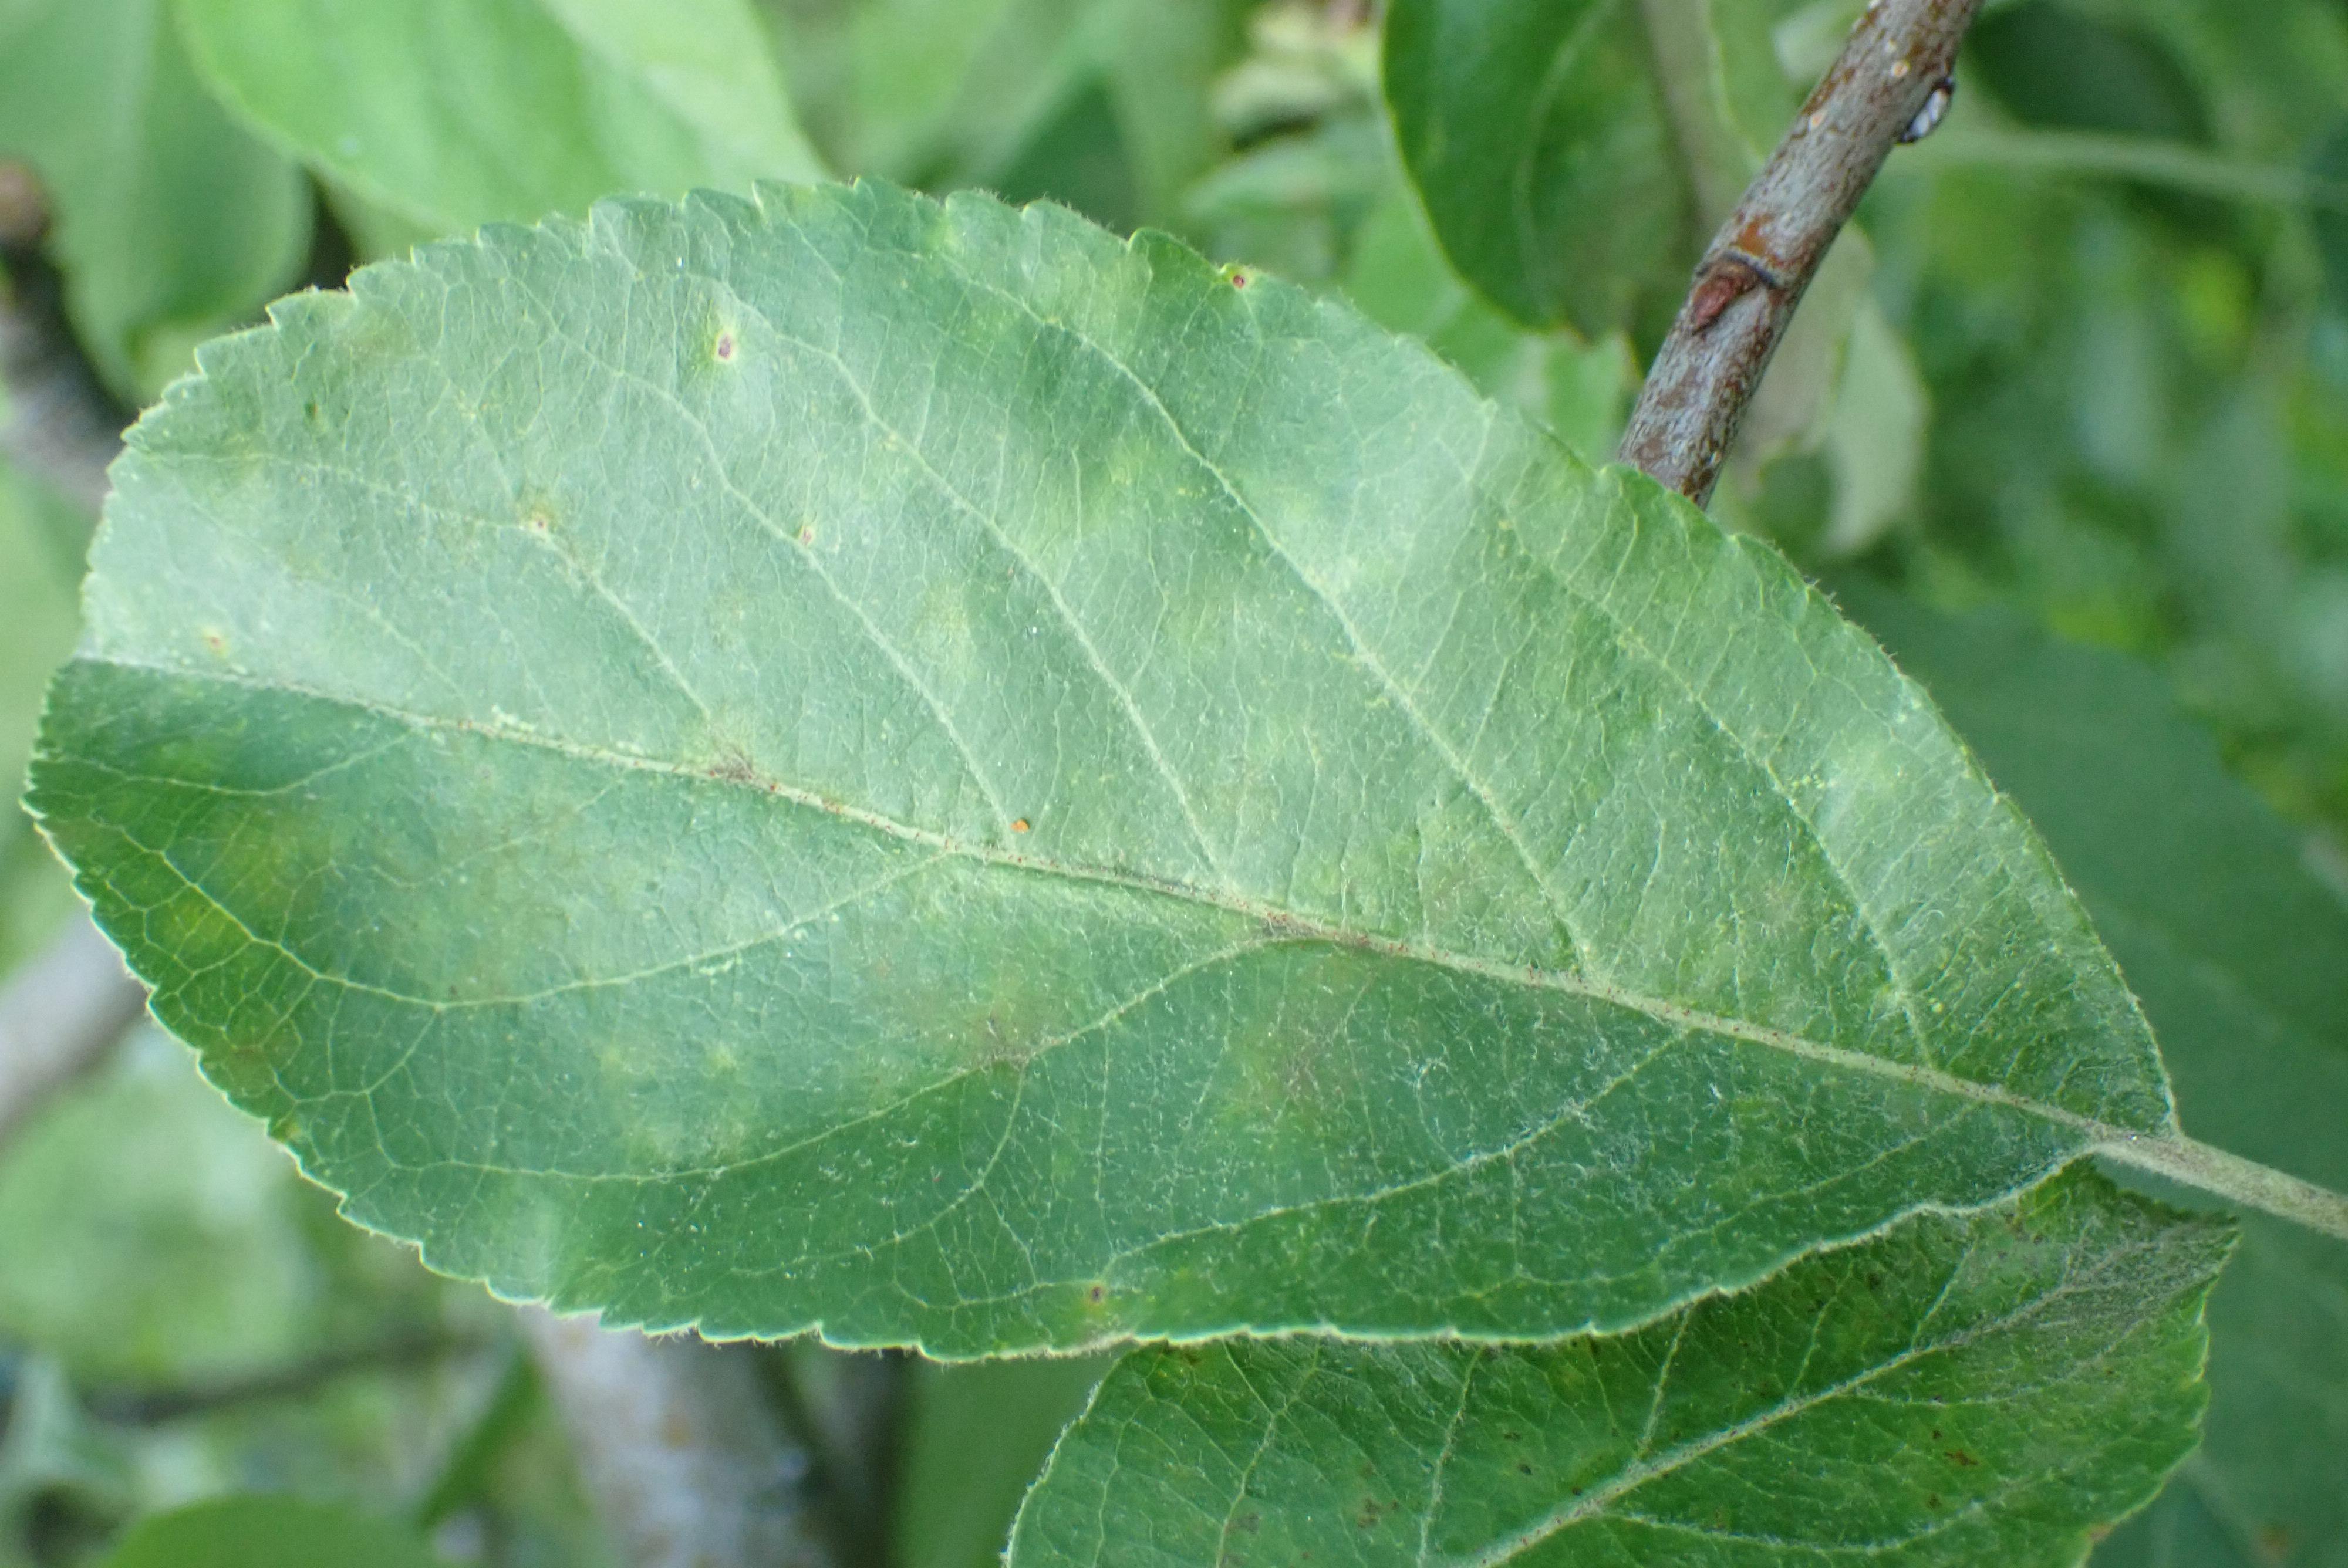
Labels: scab